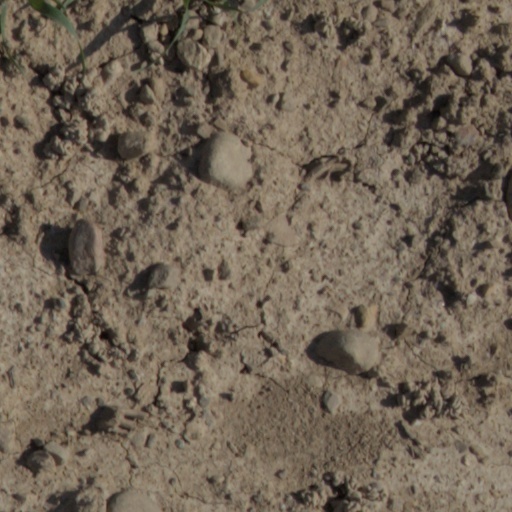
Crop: wheat